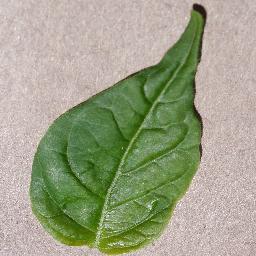
Label: Pepper,_bell___healthy